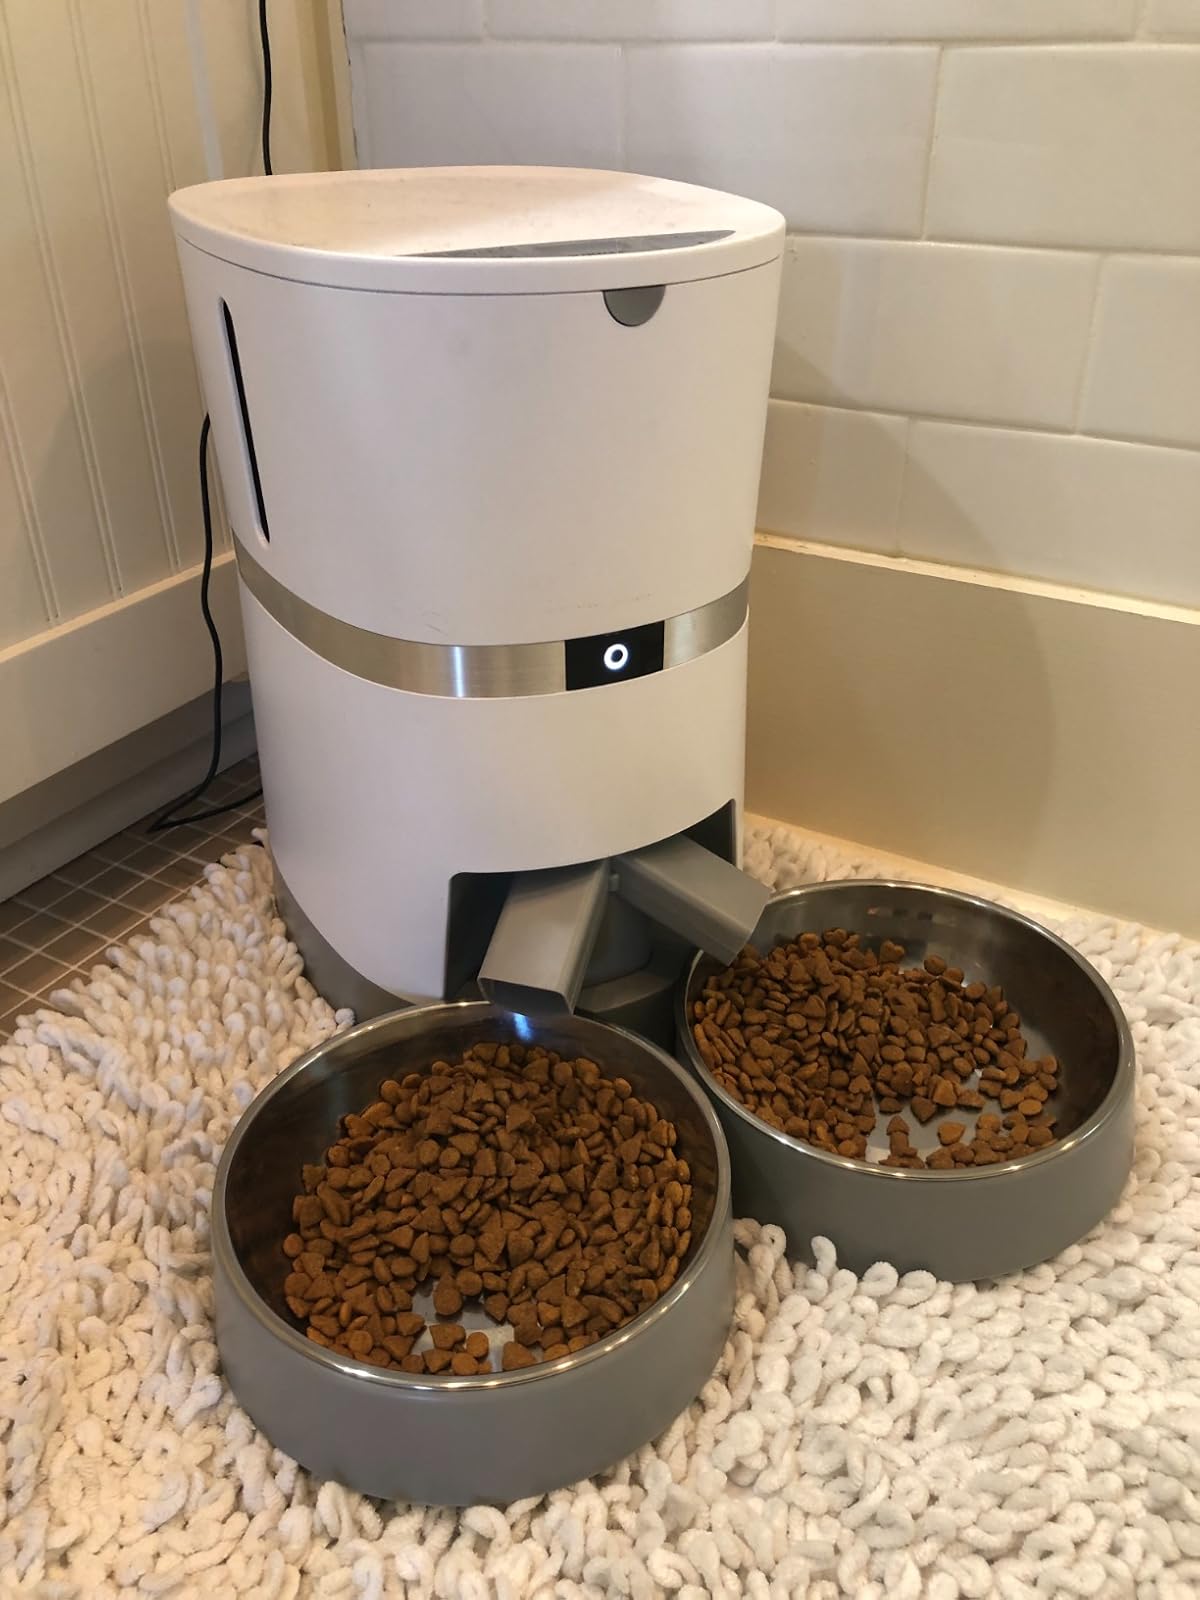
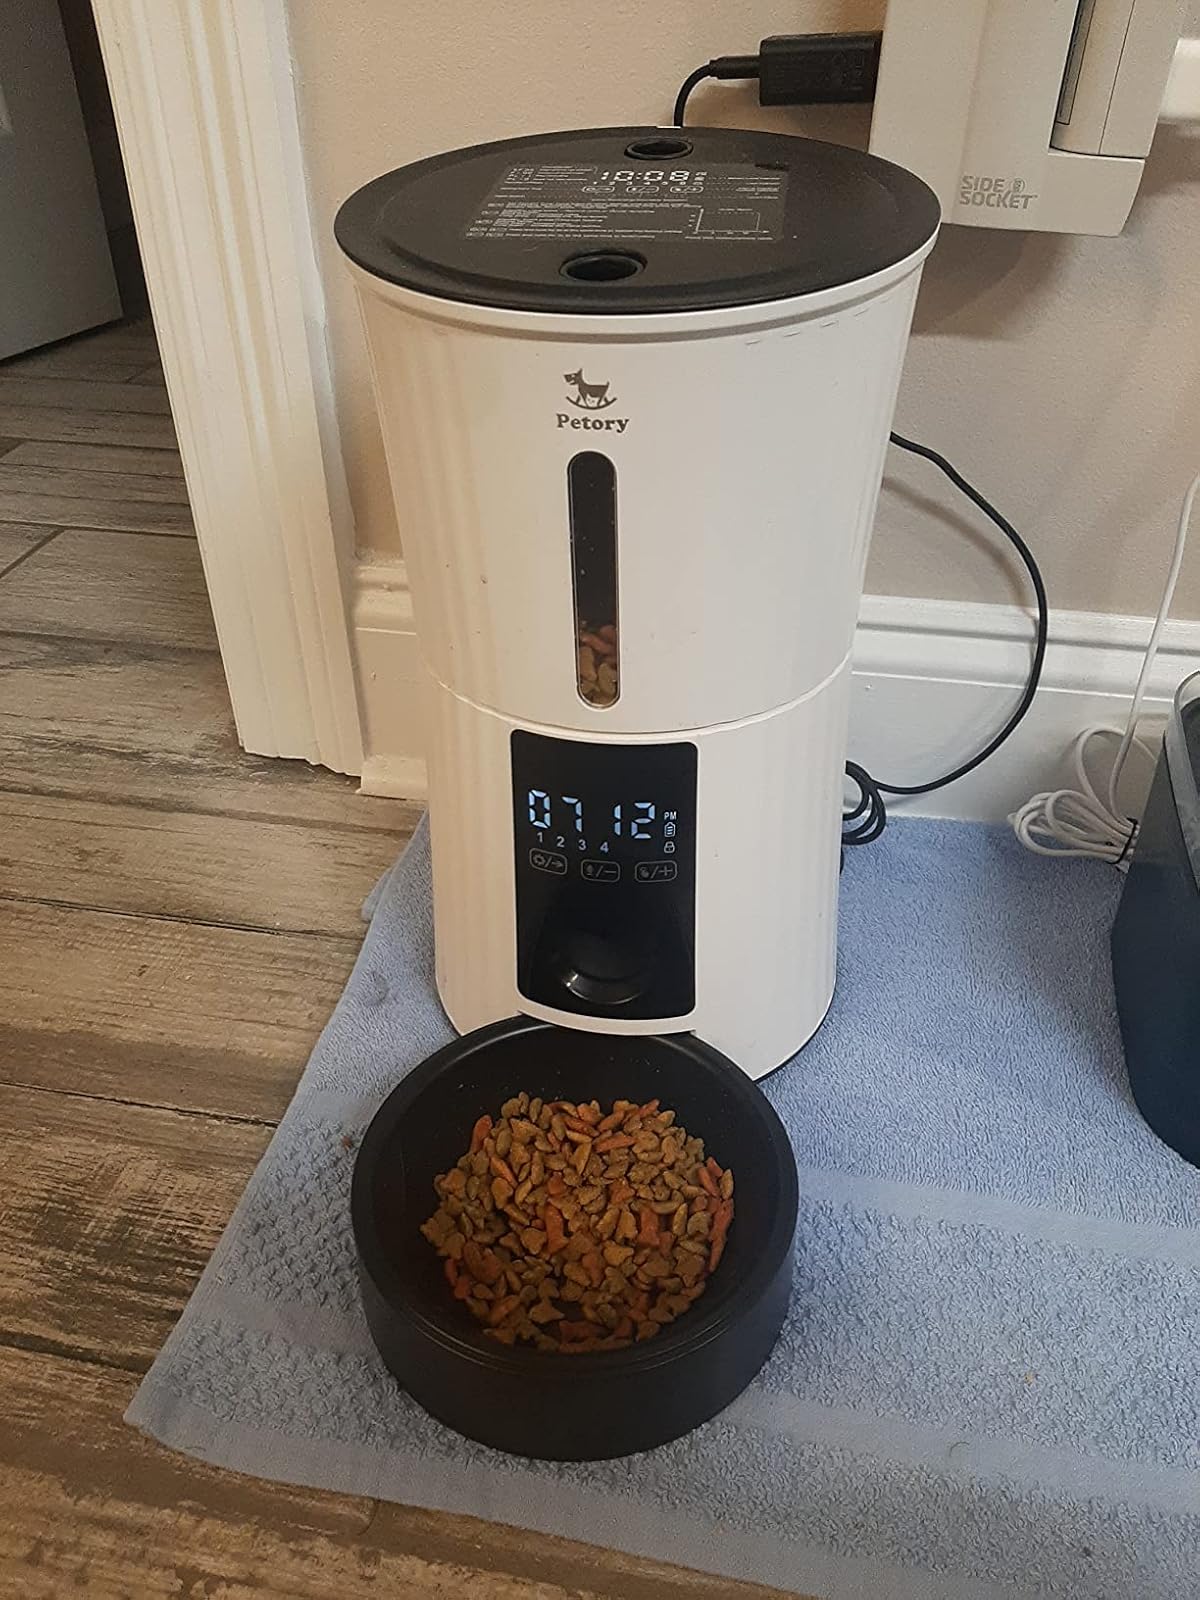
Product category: items_feeder
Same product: no